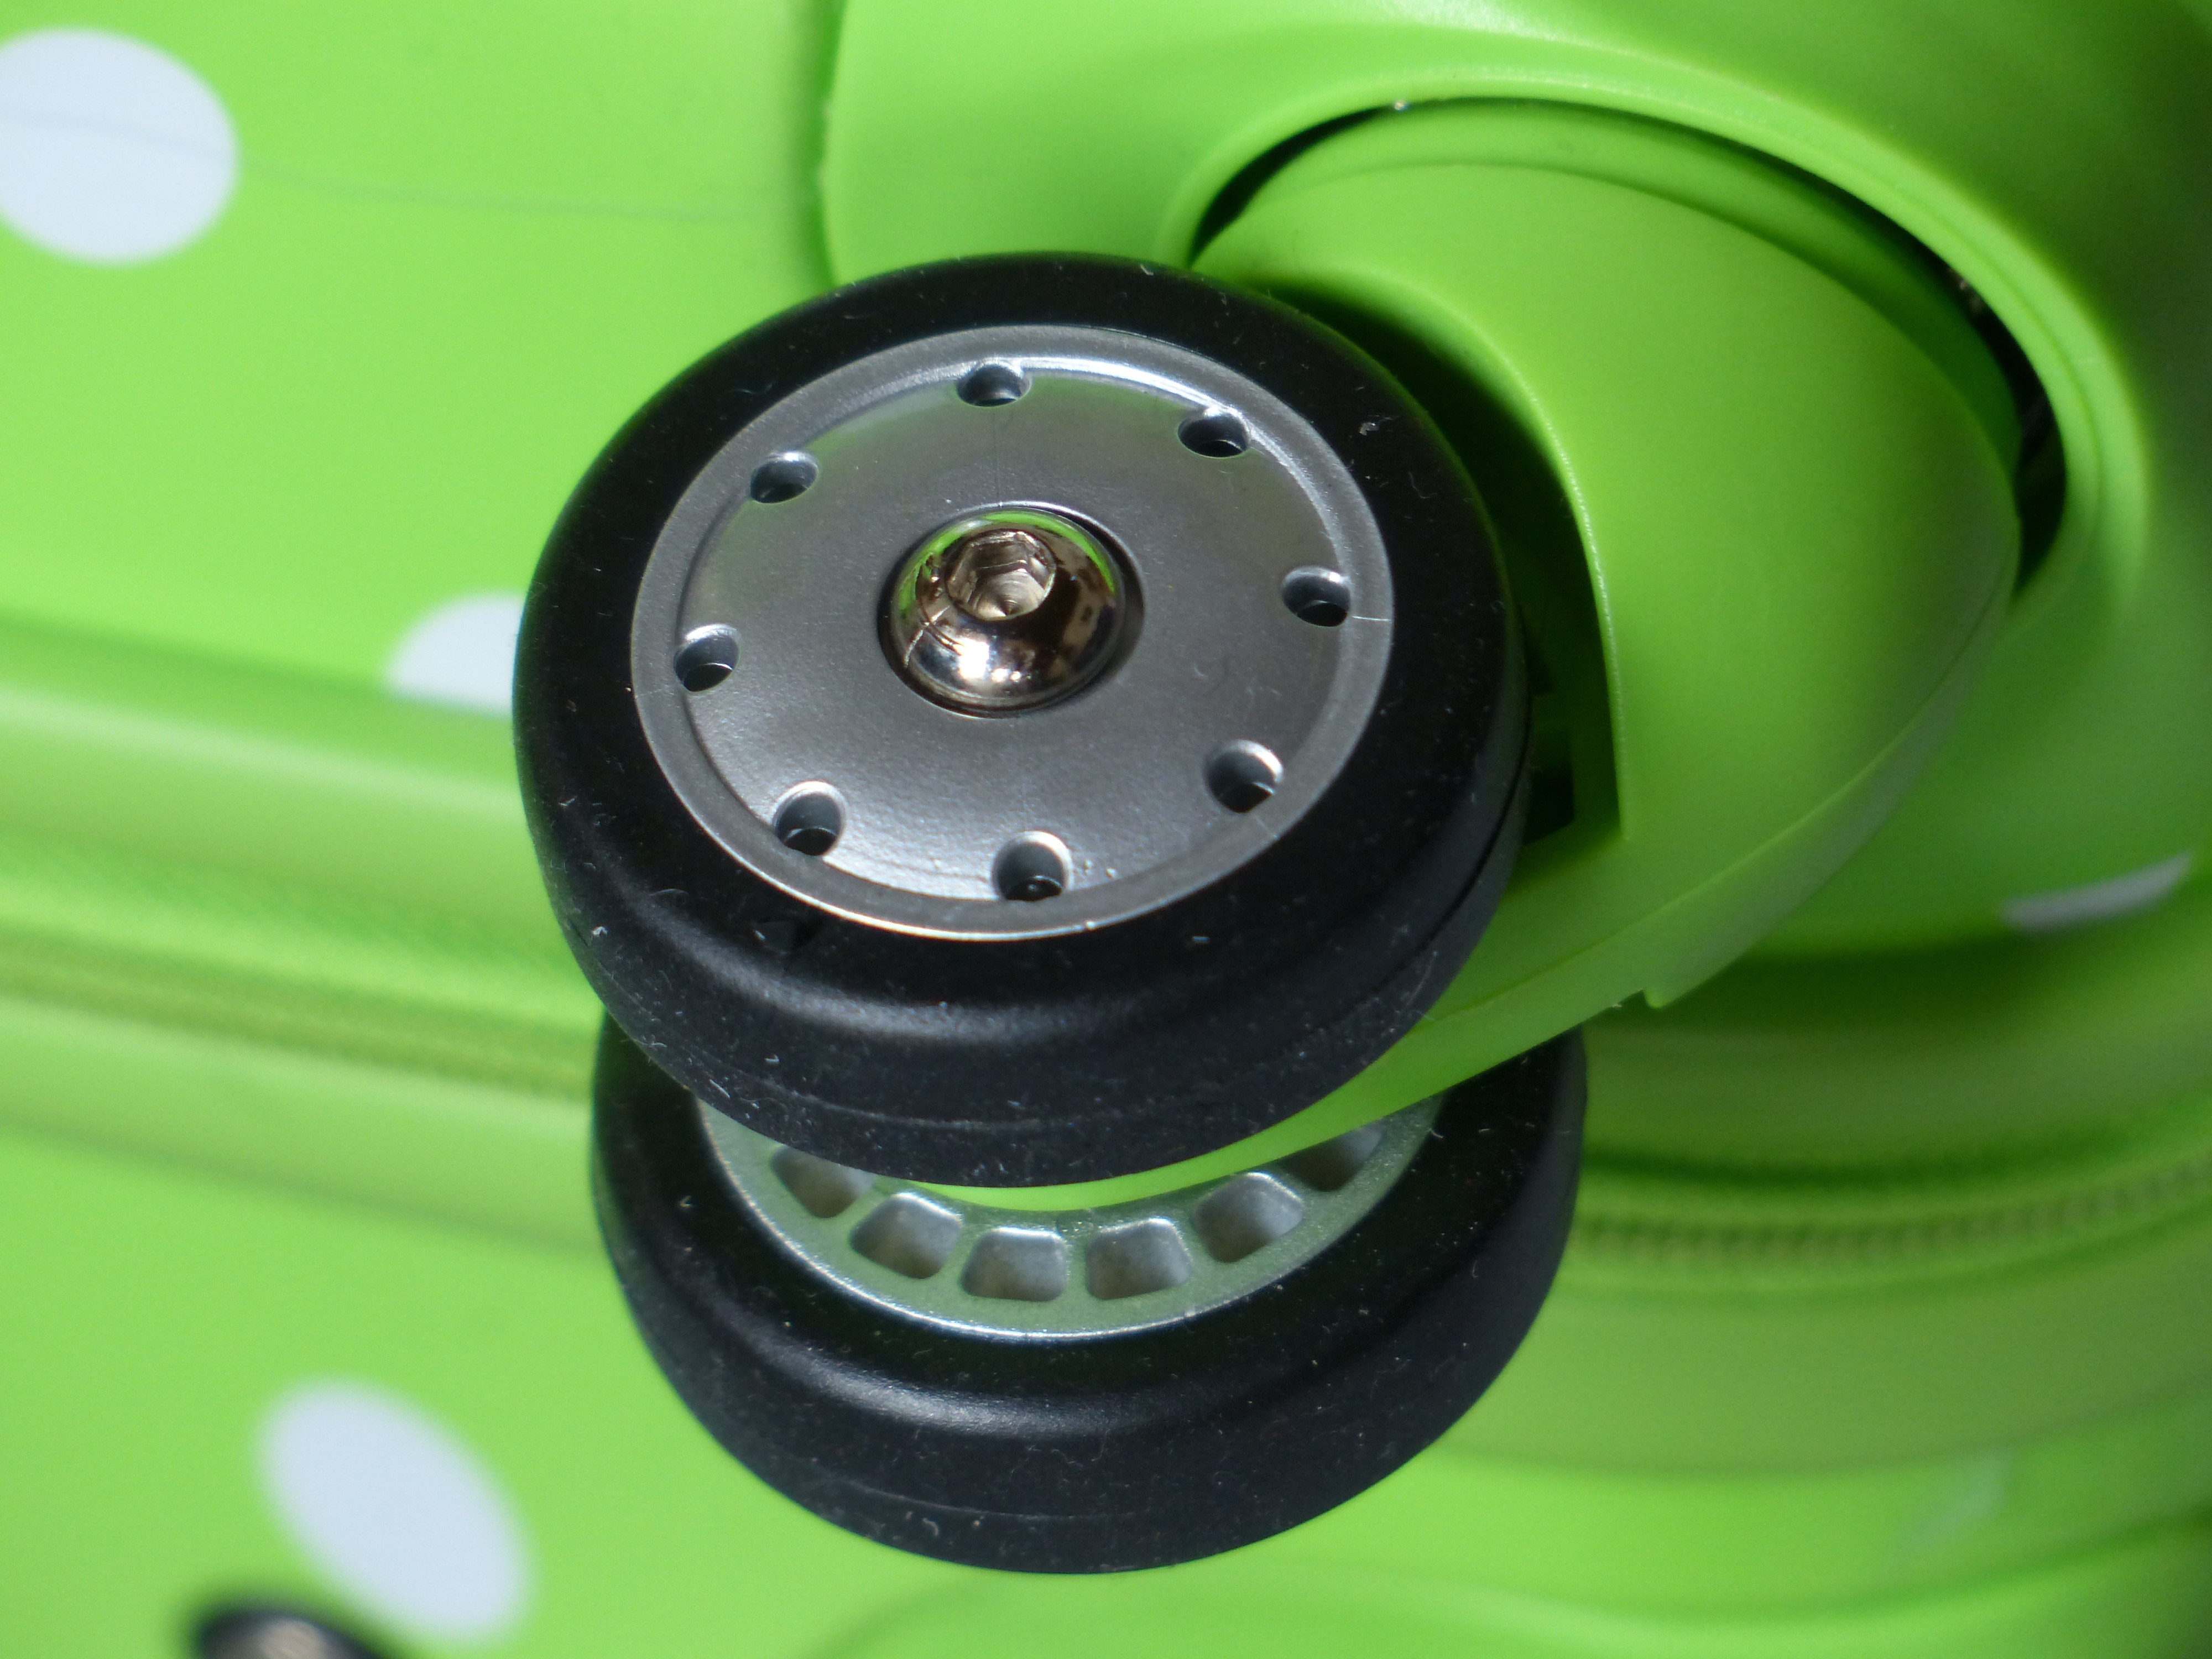
wheel, green, spoke, machine, steering wheel, luggage, tire, product, wheels, rim, roll, auto part, automotive tire, wheeled bags